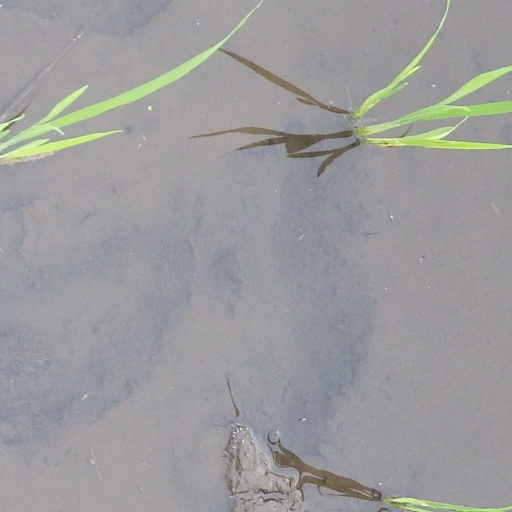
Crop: rice